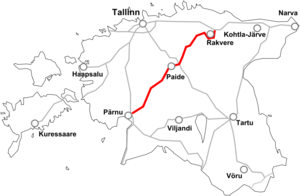
La route nationale 5 est une route nationale estonienne reliant Pärnu à Sõmeru. Elle mesure 184,3 km.